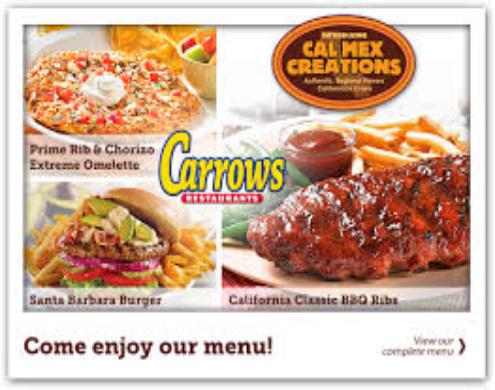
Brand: Carrows
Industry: Food